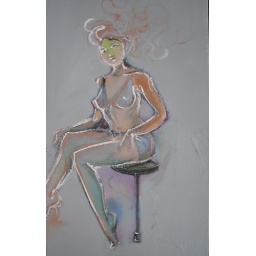
girl in the bar (oil on canvas) 2006